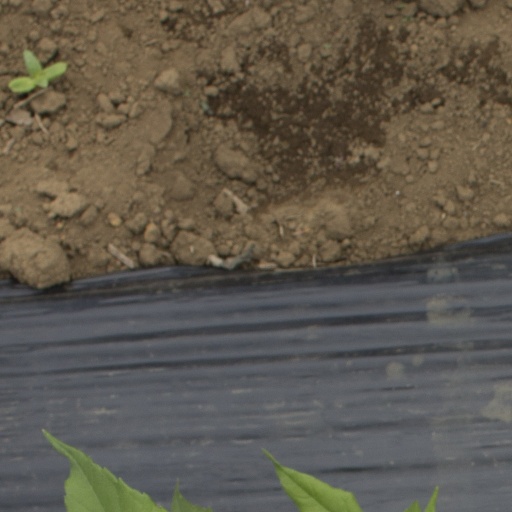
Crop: Jerusalem artichoke